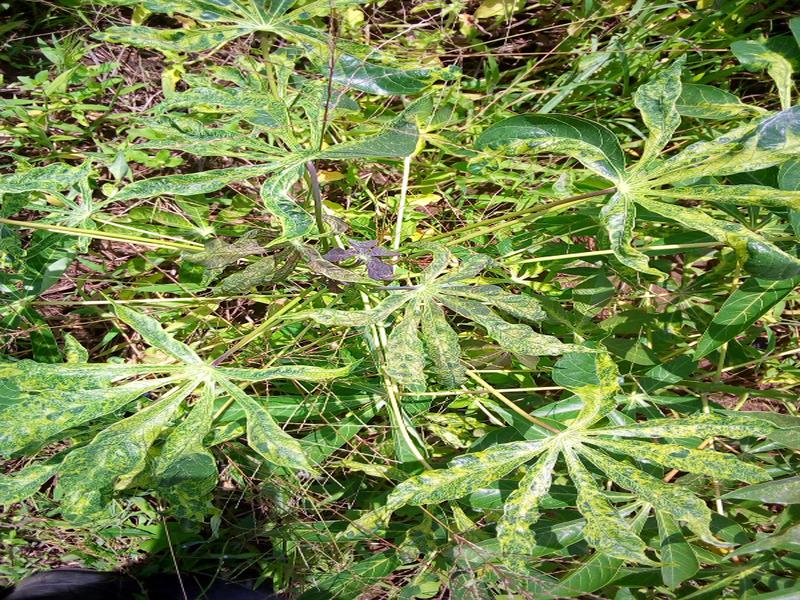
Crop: cassava
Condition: mosaic_disease